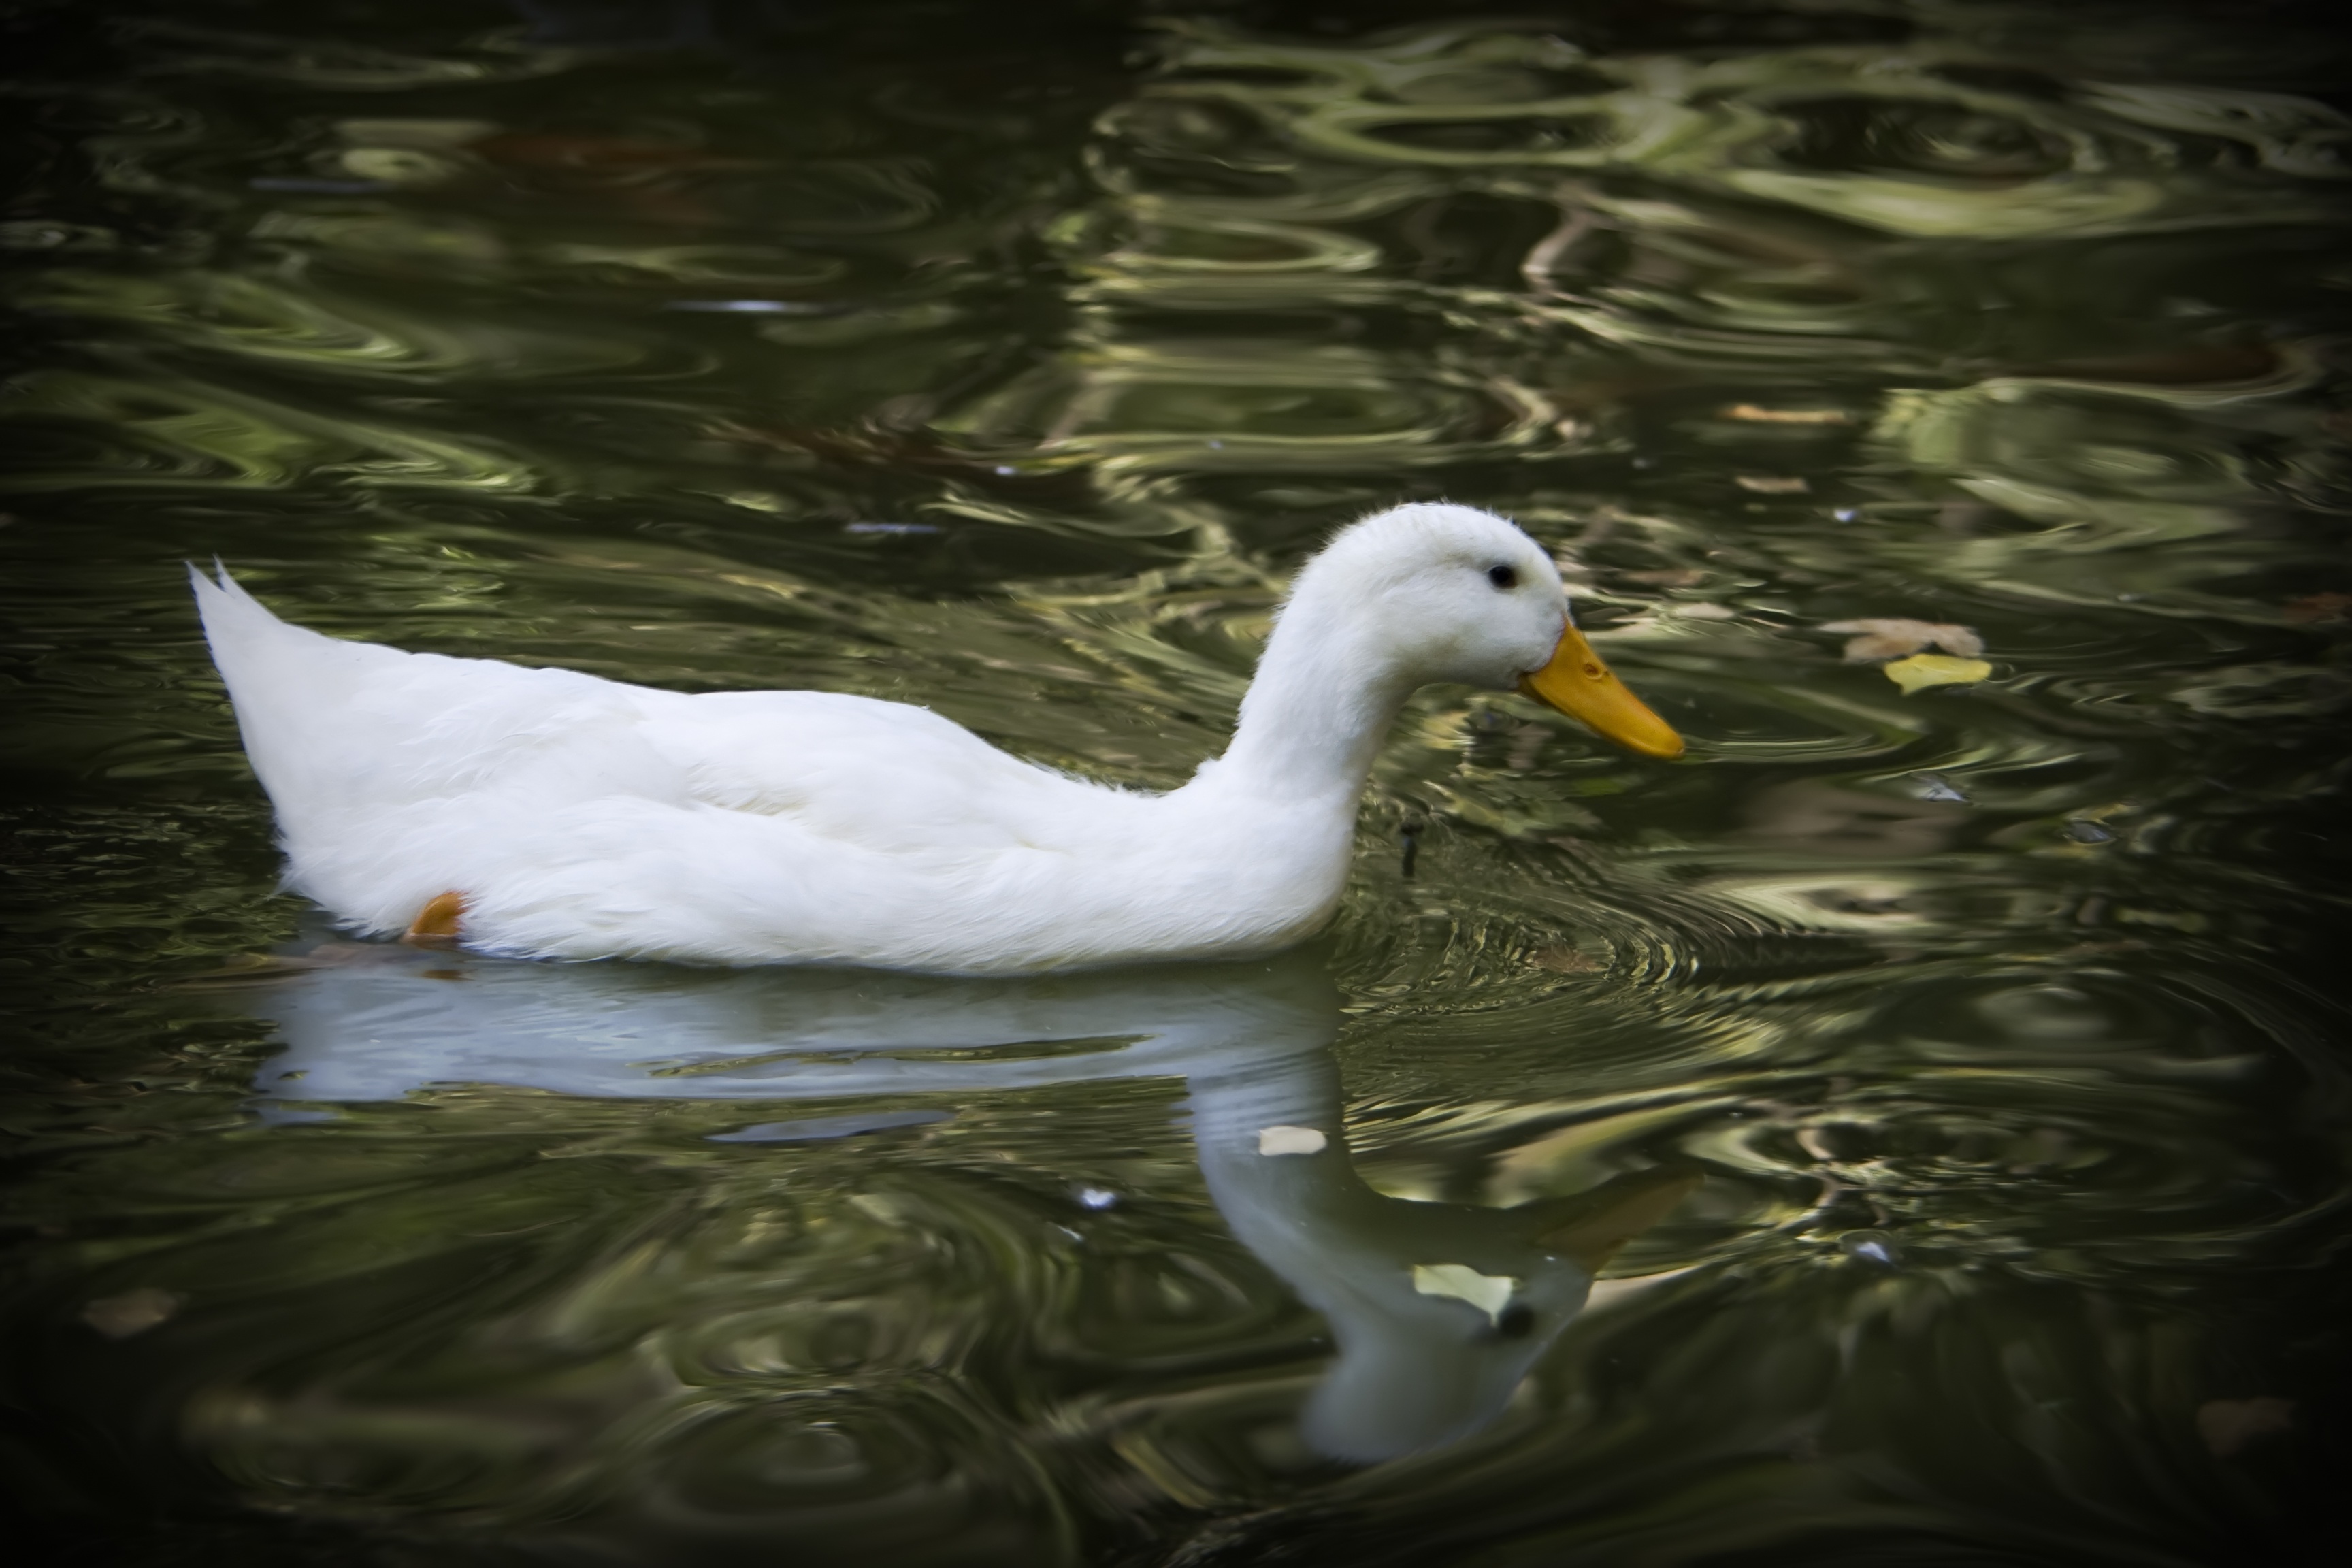
water, nature, bird, wing, pond, wildlife, reflection, beak, fauna, swan, duck, vertebrate, waterfowl, water bird, ducks geese and swans